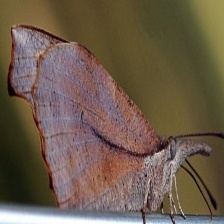
Species: AMERICAN SNOOT